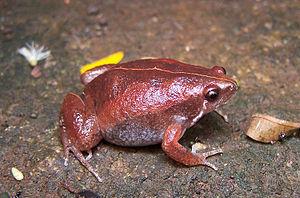
Hypopachus ustus est une espèce d'amphibiens de la famille des Microhylidae.